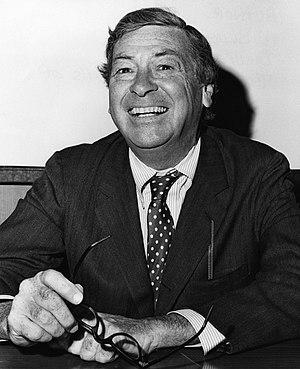
Berton Roueché, né le 16 avril 1910, à Kansas City, Missouri, et mort le 28 avril 1994, à Amagansett, sur l'île de Long Island dans l’État de New York, est un journaliste spécialisé dans les articles sur la médecine et un auteur américain de roman policier. Ten Feet Tall, un article paru dans le New Yorker le 10 septembre 1955 et qui traite des effets néfastes de la cortisone, a inspiré le film Derrière le miroir de Nicholas Ray.